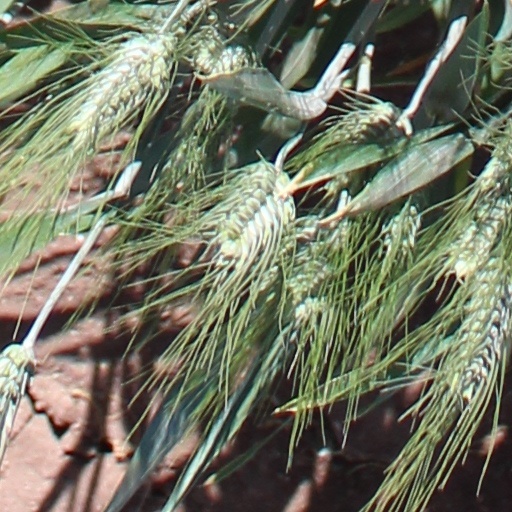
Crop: wheat